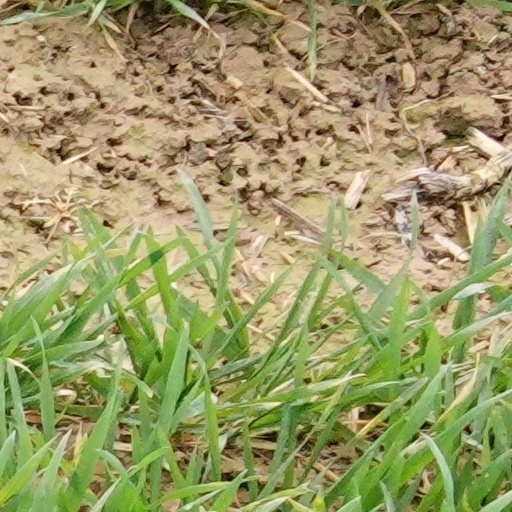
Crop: wheat